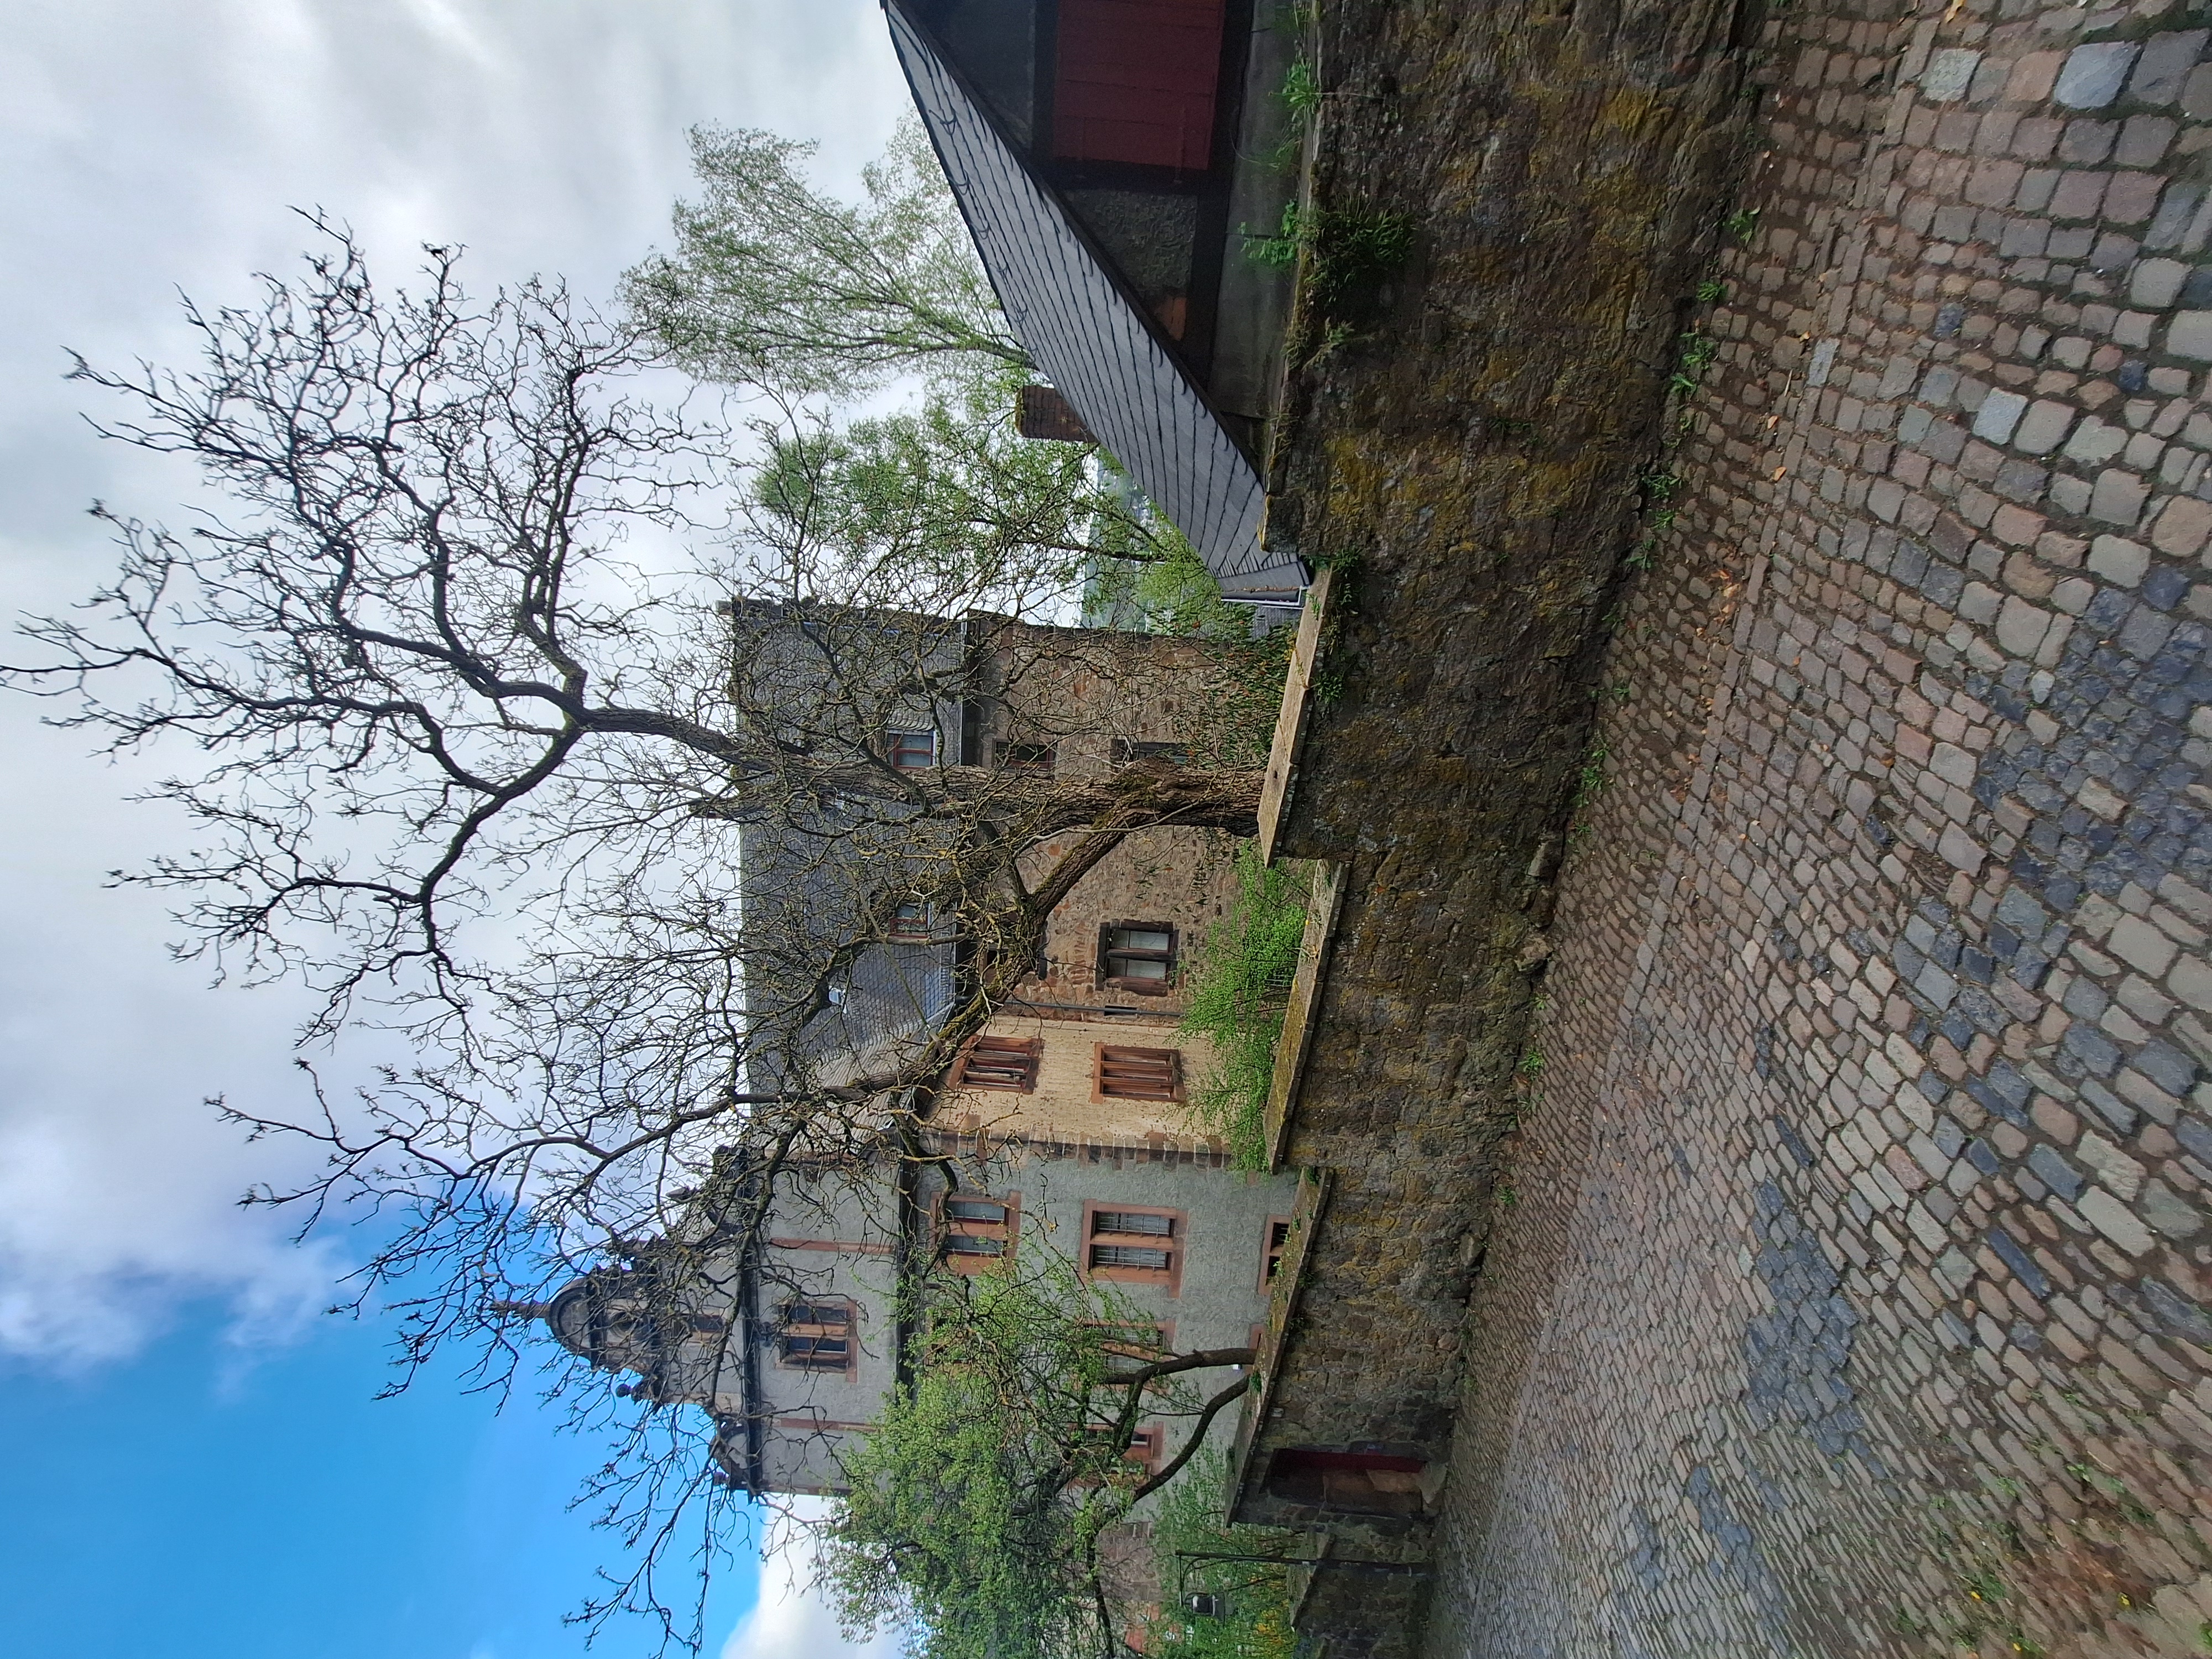
Building: Landgraf-Philipp-Straße 4